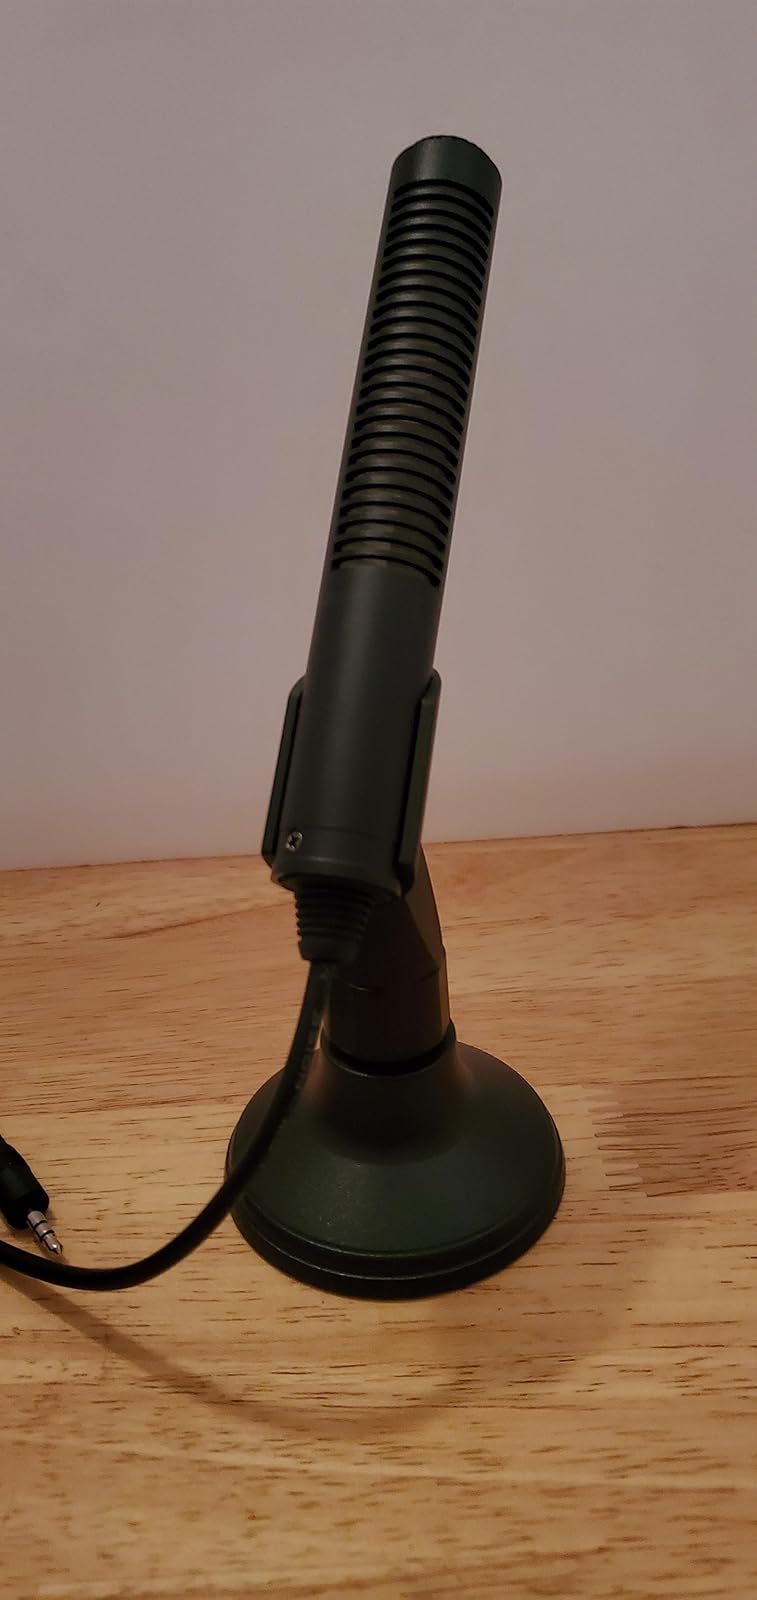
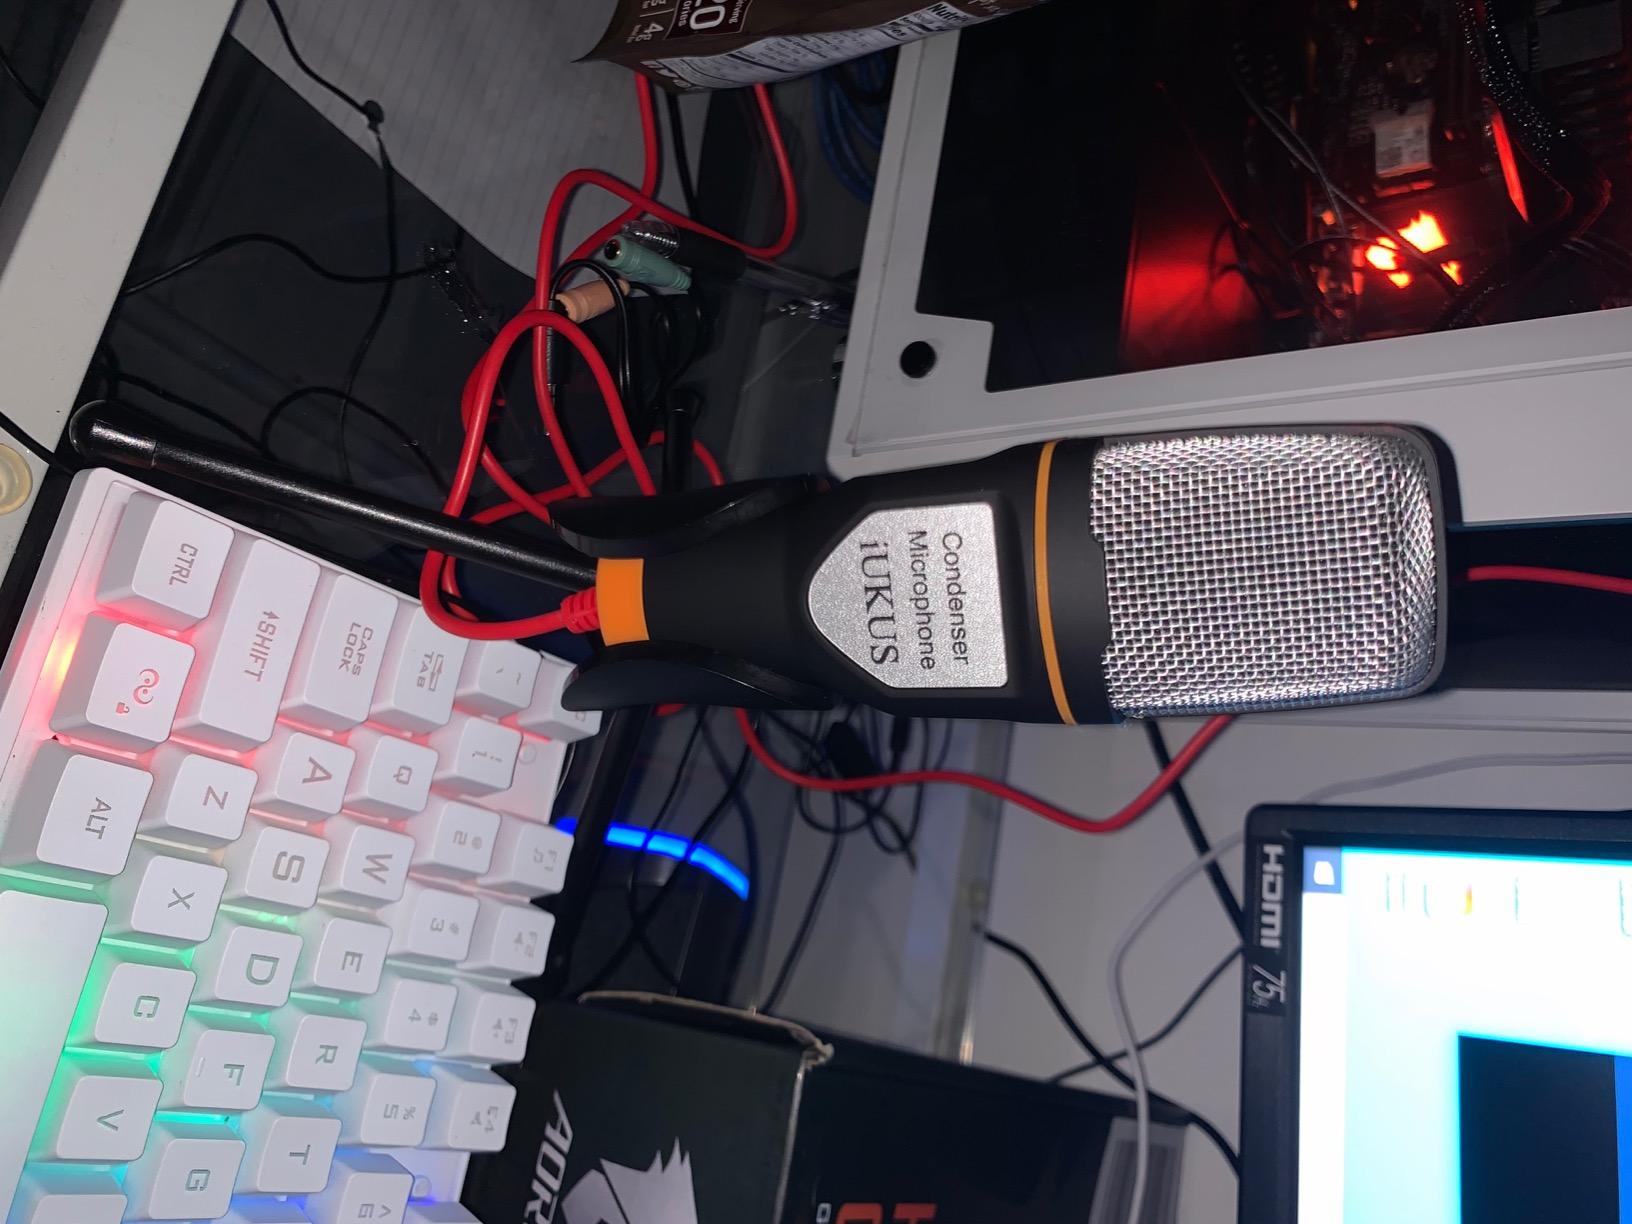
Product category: microphone
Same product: no